Piaggio Vespa LX

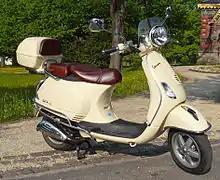
Vespa LXV 125

Presented in February 2005 as far as the exterior is concerned, the frame is more squared than the ET2/ET4 series it intended to replace.